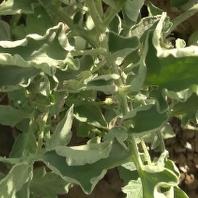
Crop: Tomato
Condition: virosis-d